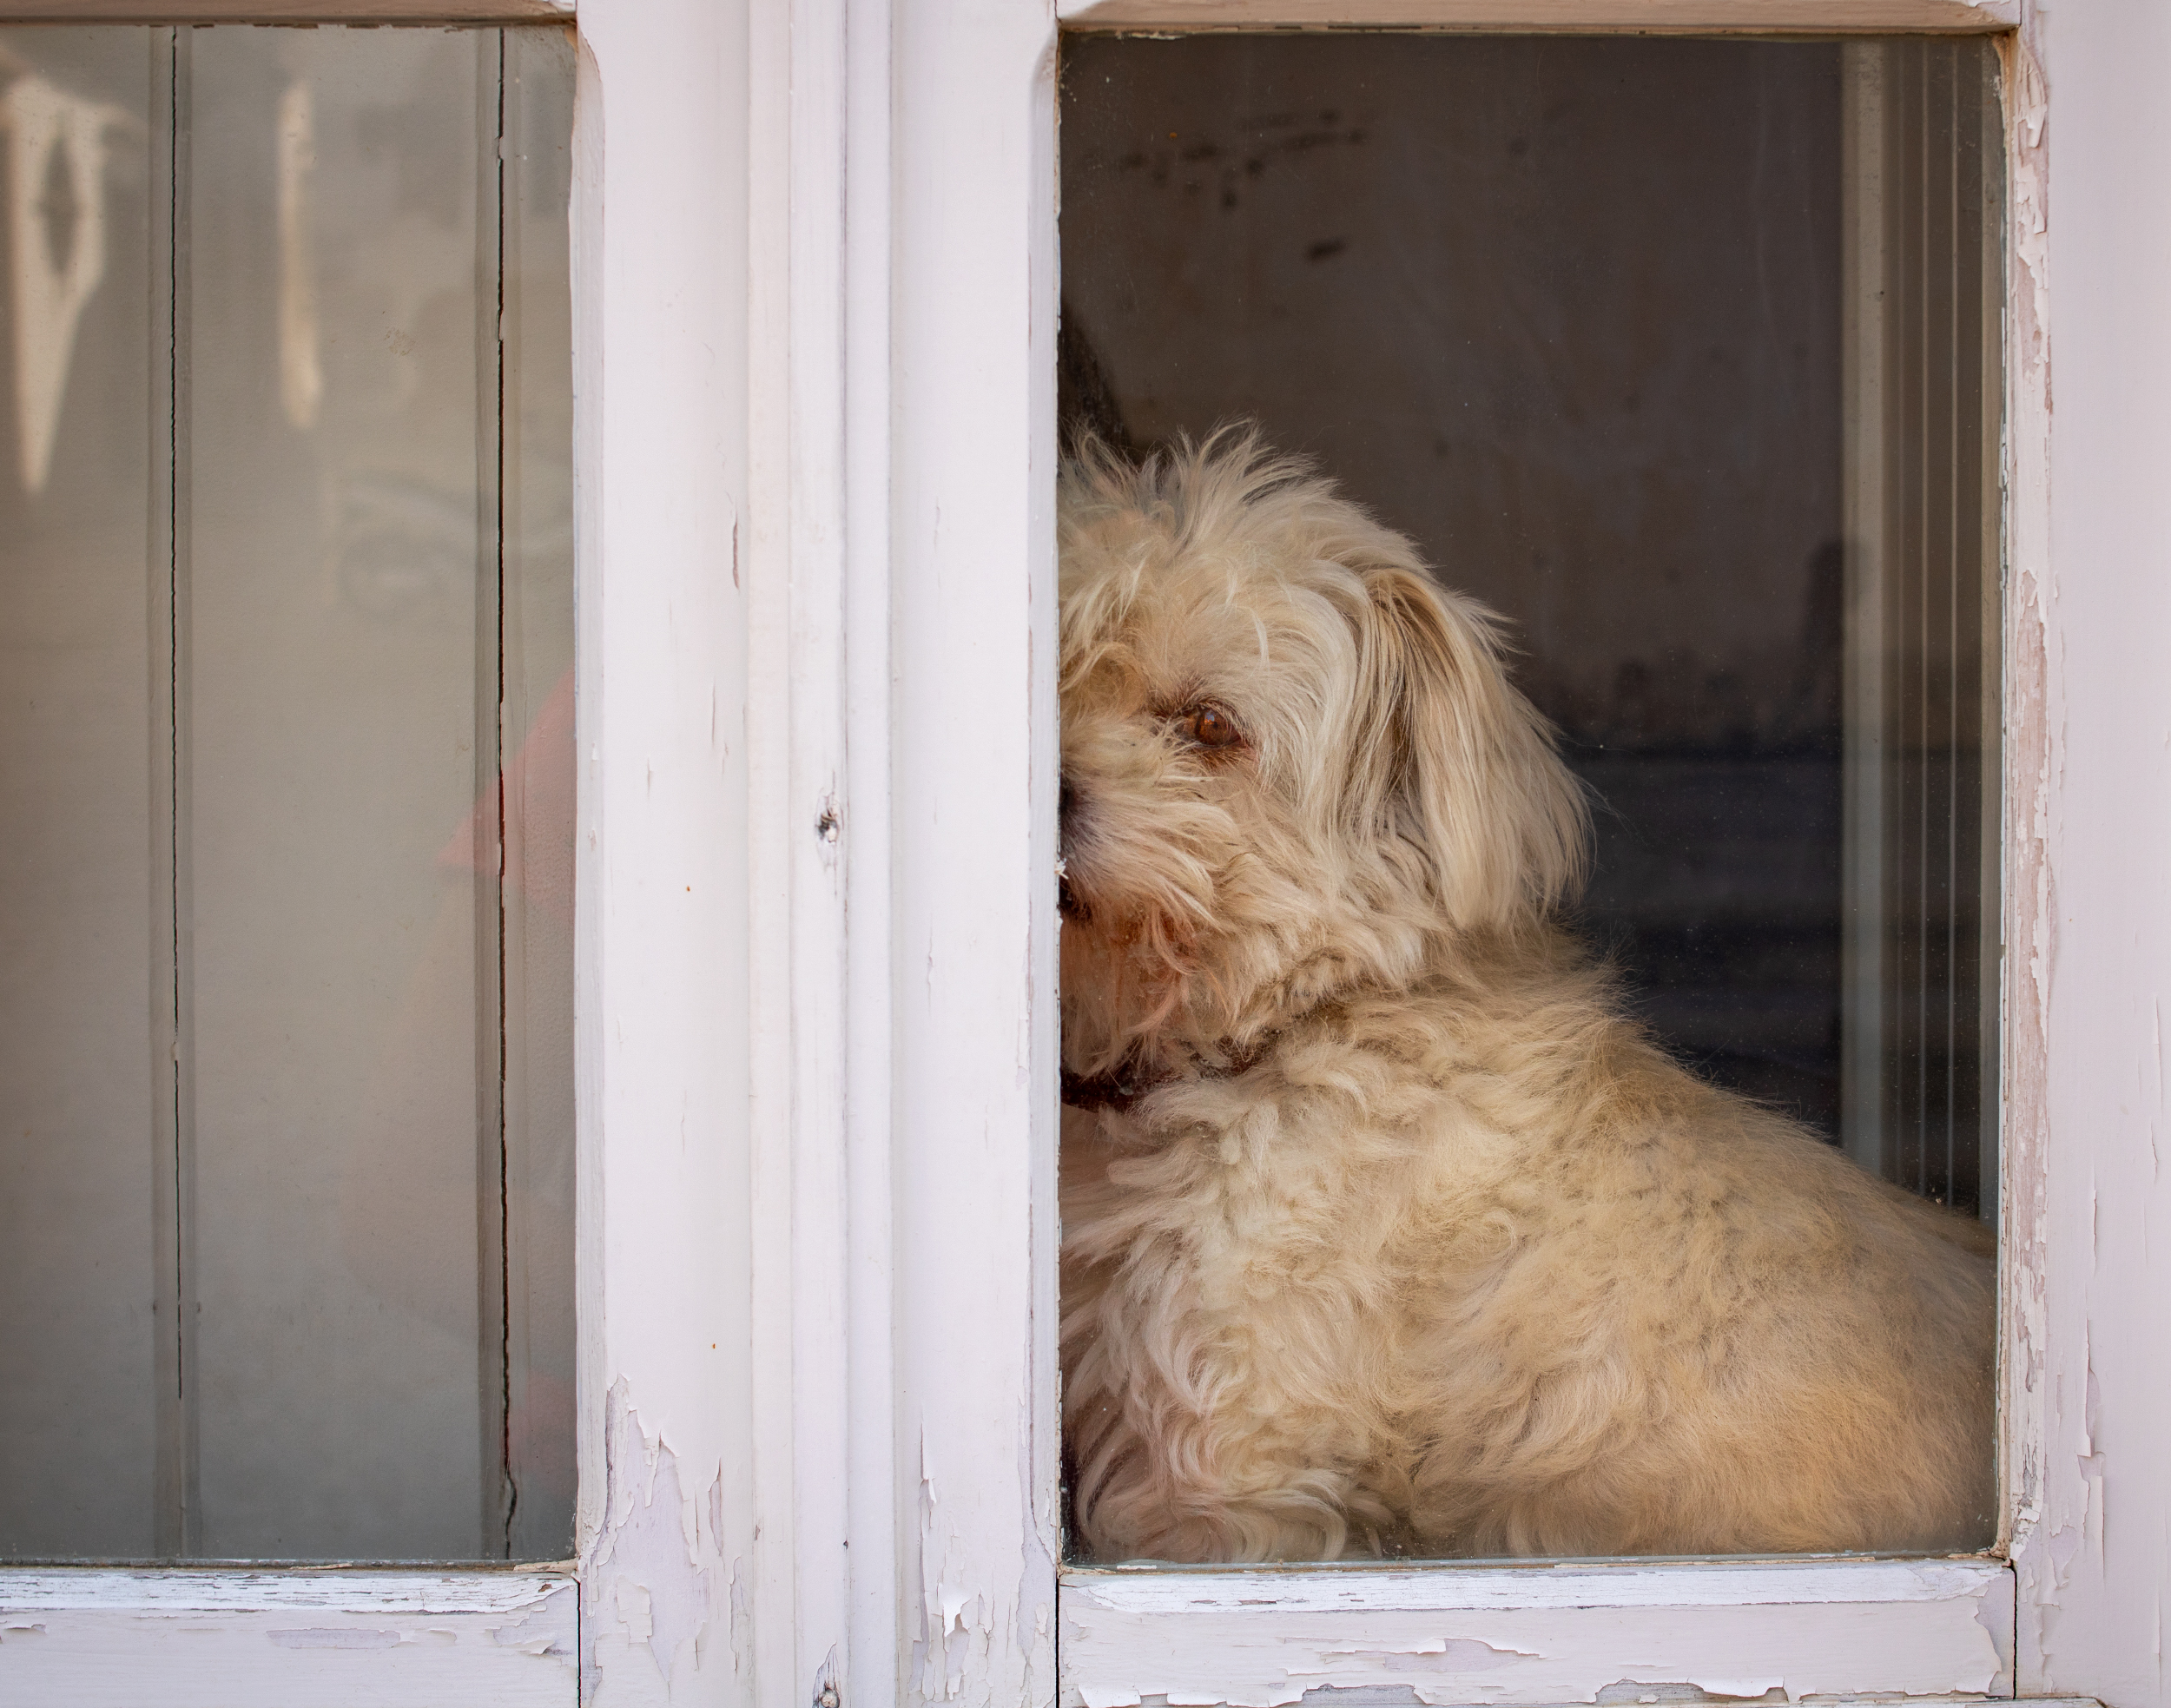
dog, mammal, canidae, dog breed, carnivore, irish soft coated wheaten terrier, terrier, sporting group, spinone italiano, poodle crossbreed, window, glen of imaal terrier, goldendoodle, dutch smoushond, sapsali, rare breed dog, sporting lucas terrier, schnoodle, companion dog, catalan sheepdog, door, cockapoo, small terrier, morkie, labradoodle